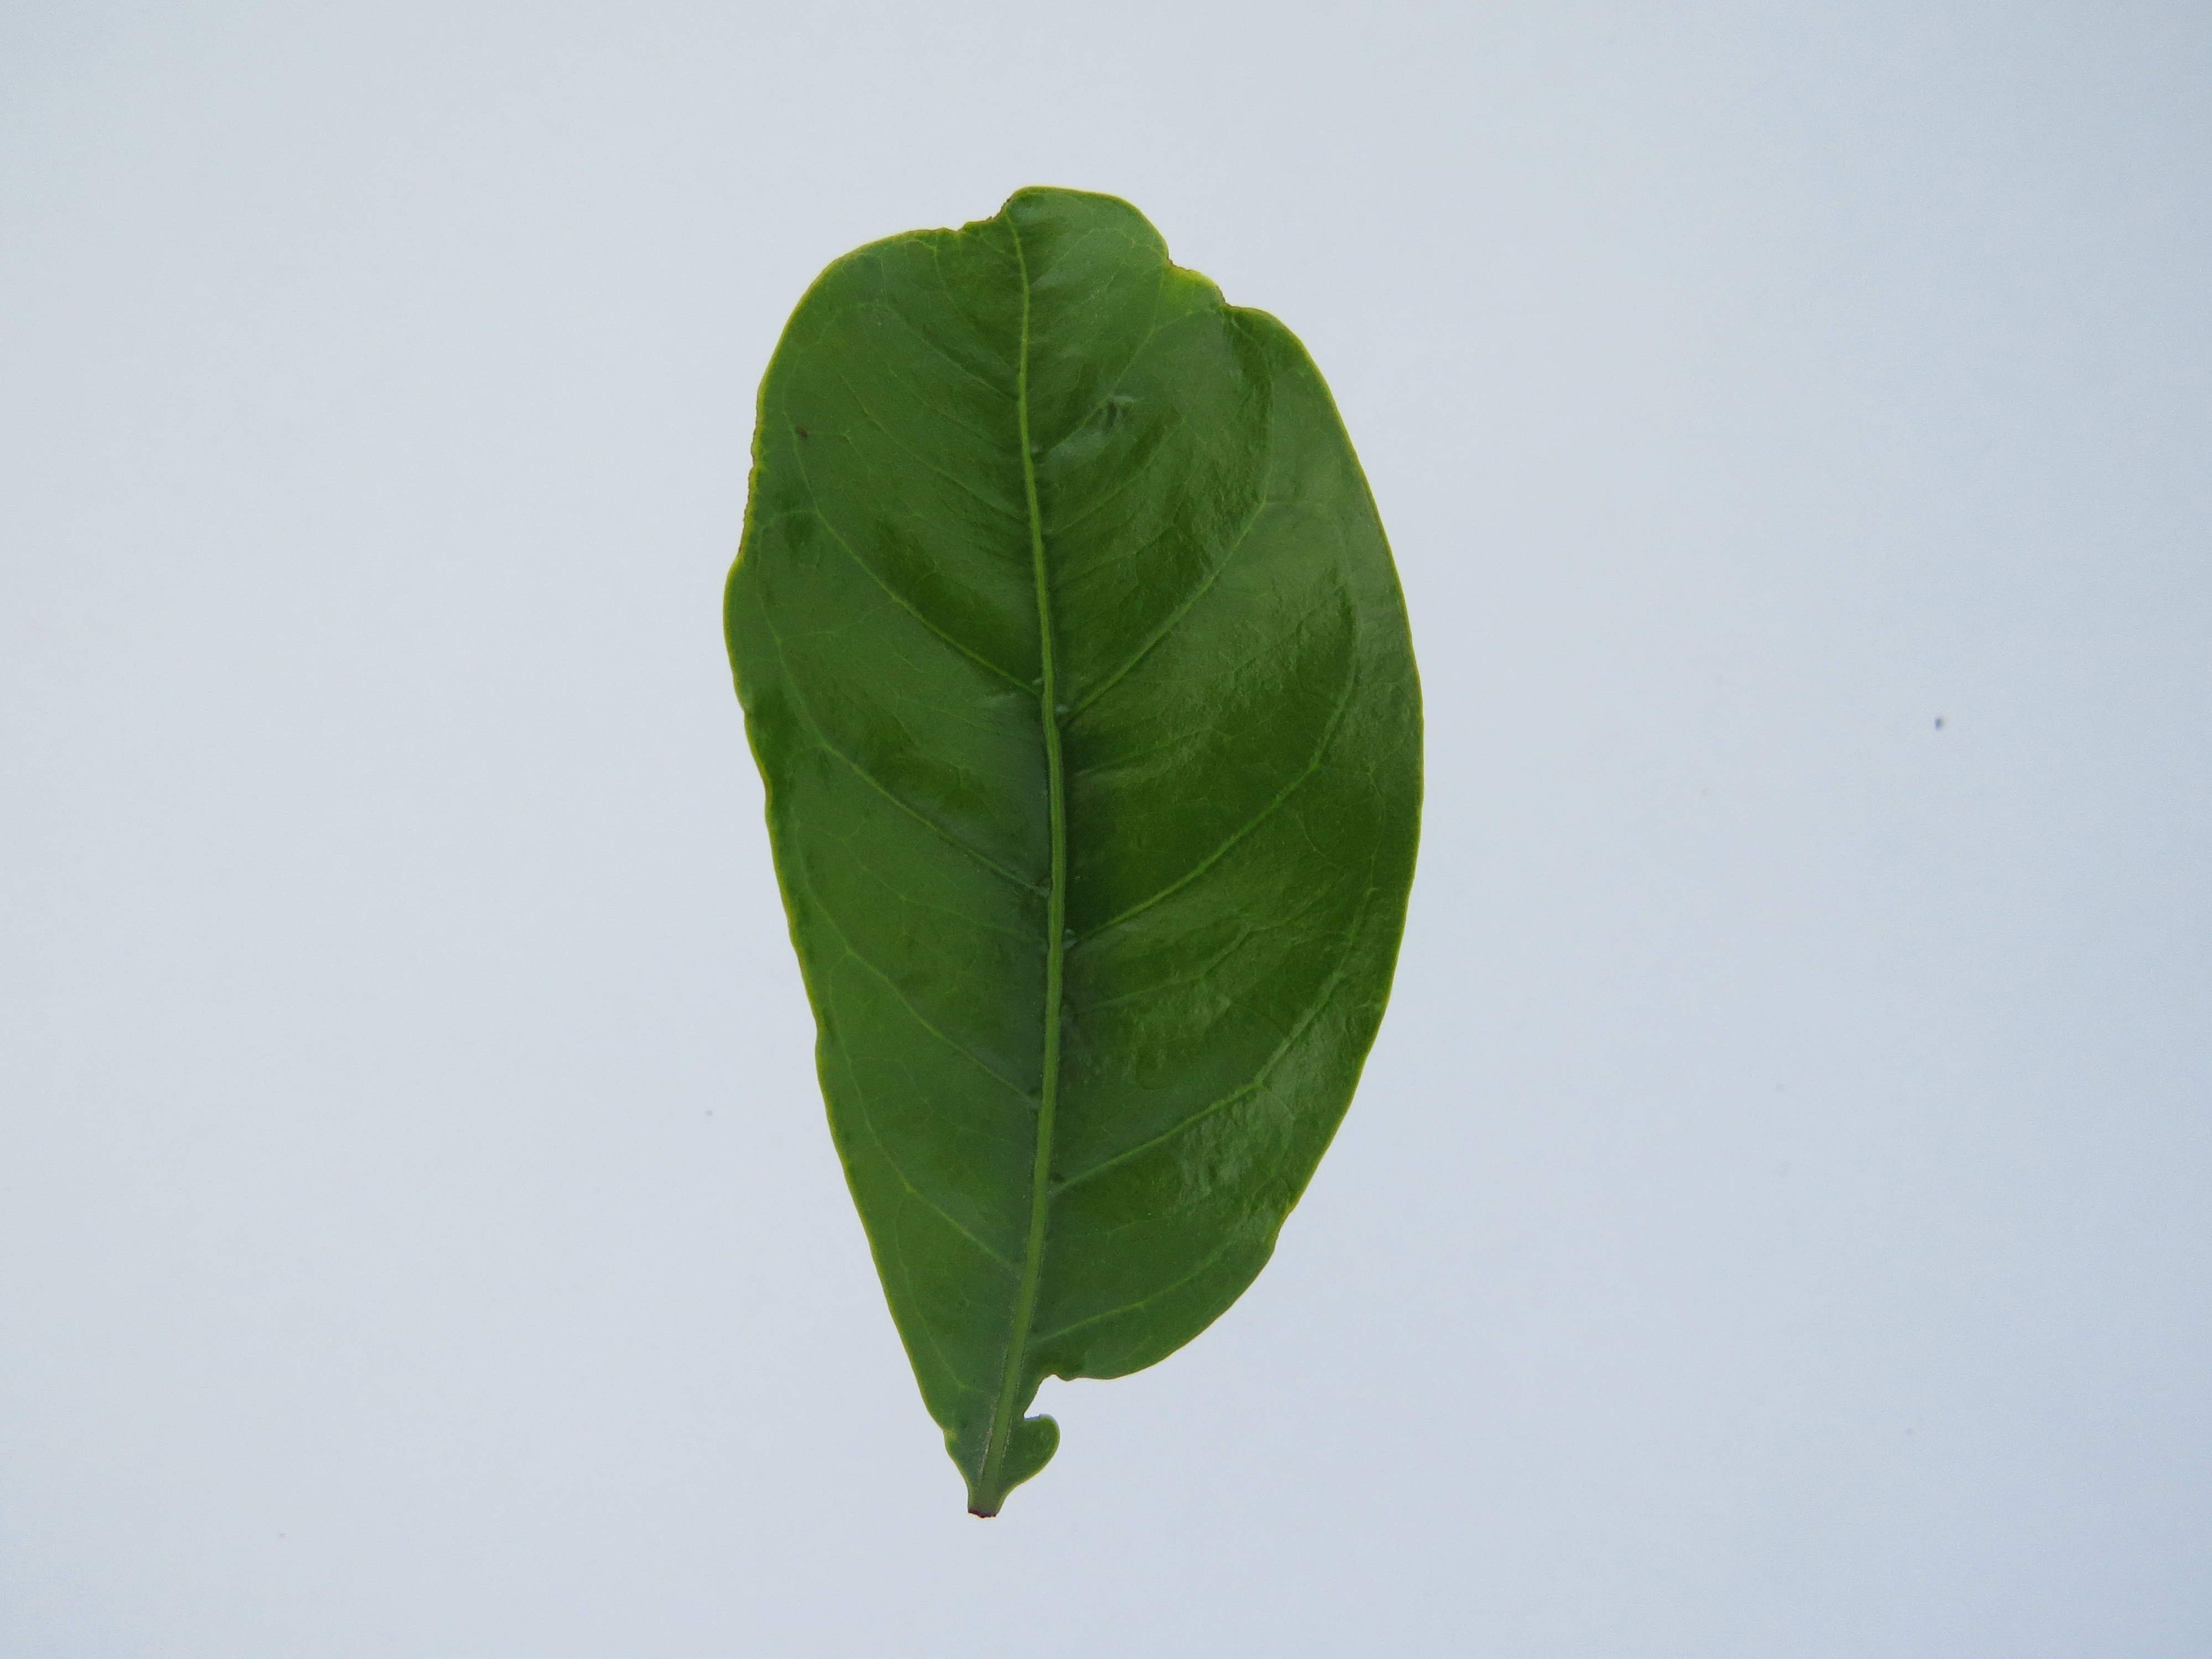
Label: boron-B